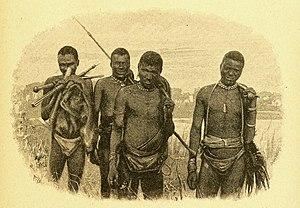
Les San sont un ensemble de peuples autochtones d'Afrique australe. Le terme San tend à remplacer Bochiman, utilisé durant la période de la colonisation.